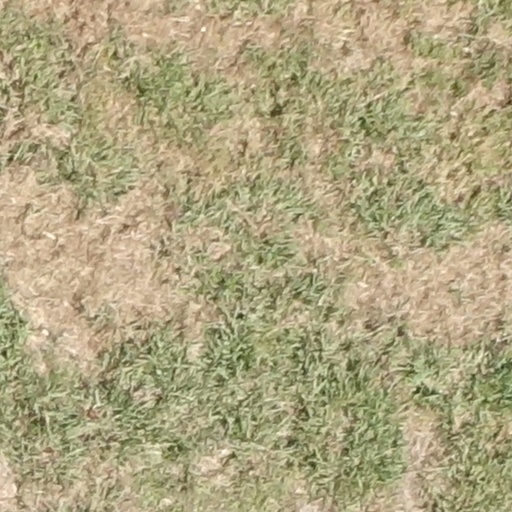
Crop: sorghum